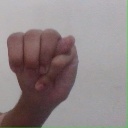
अक्षर: म